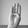
ASL letter: B